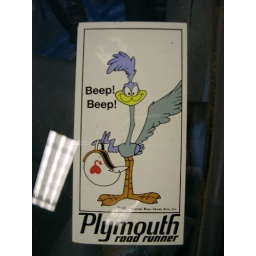
the car richard petty got his 100th win in at bowman gray stadium.